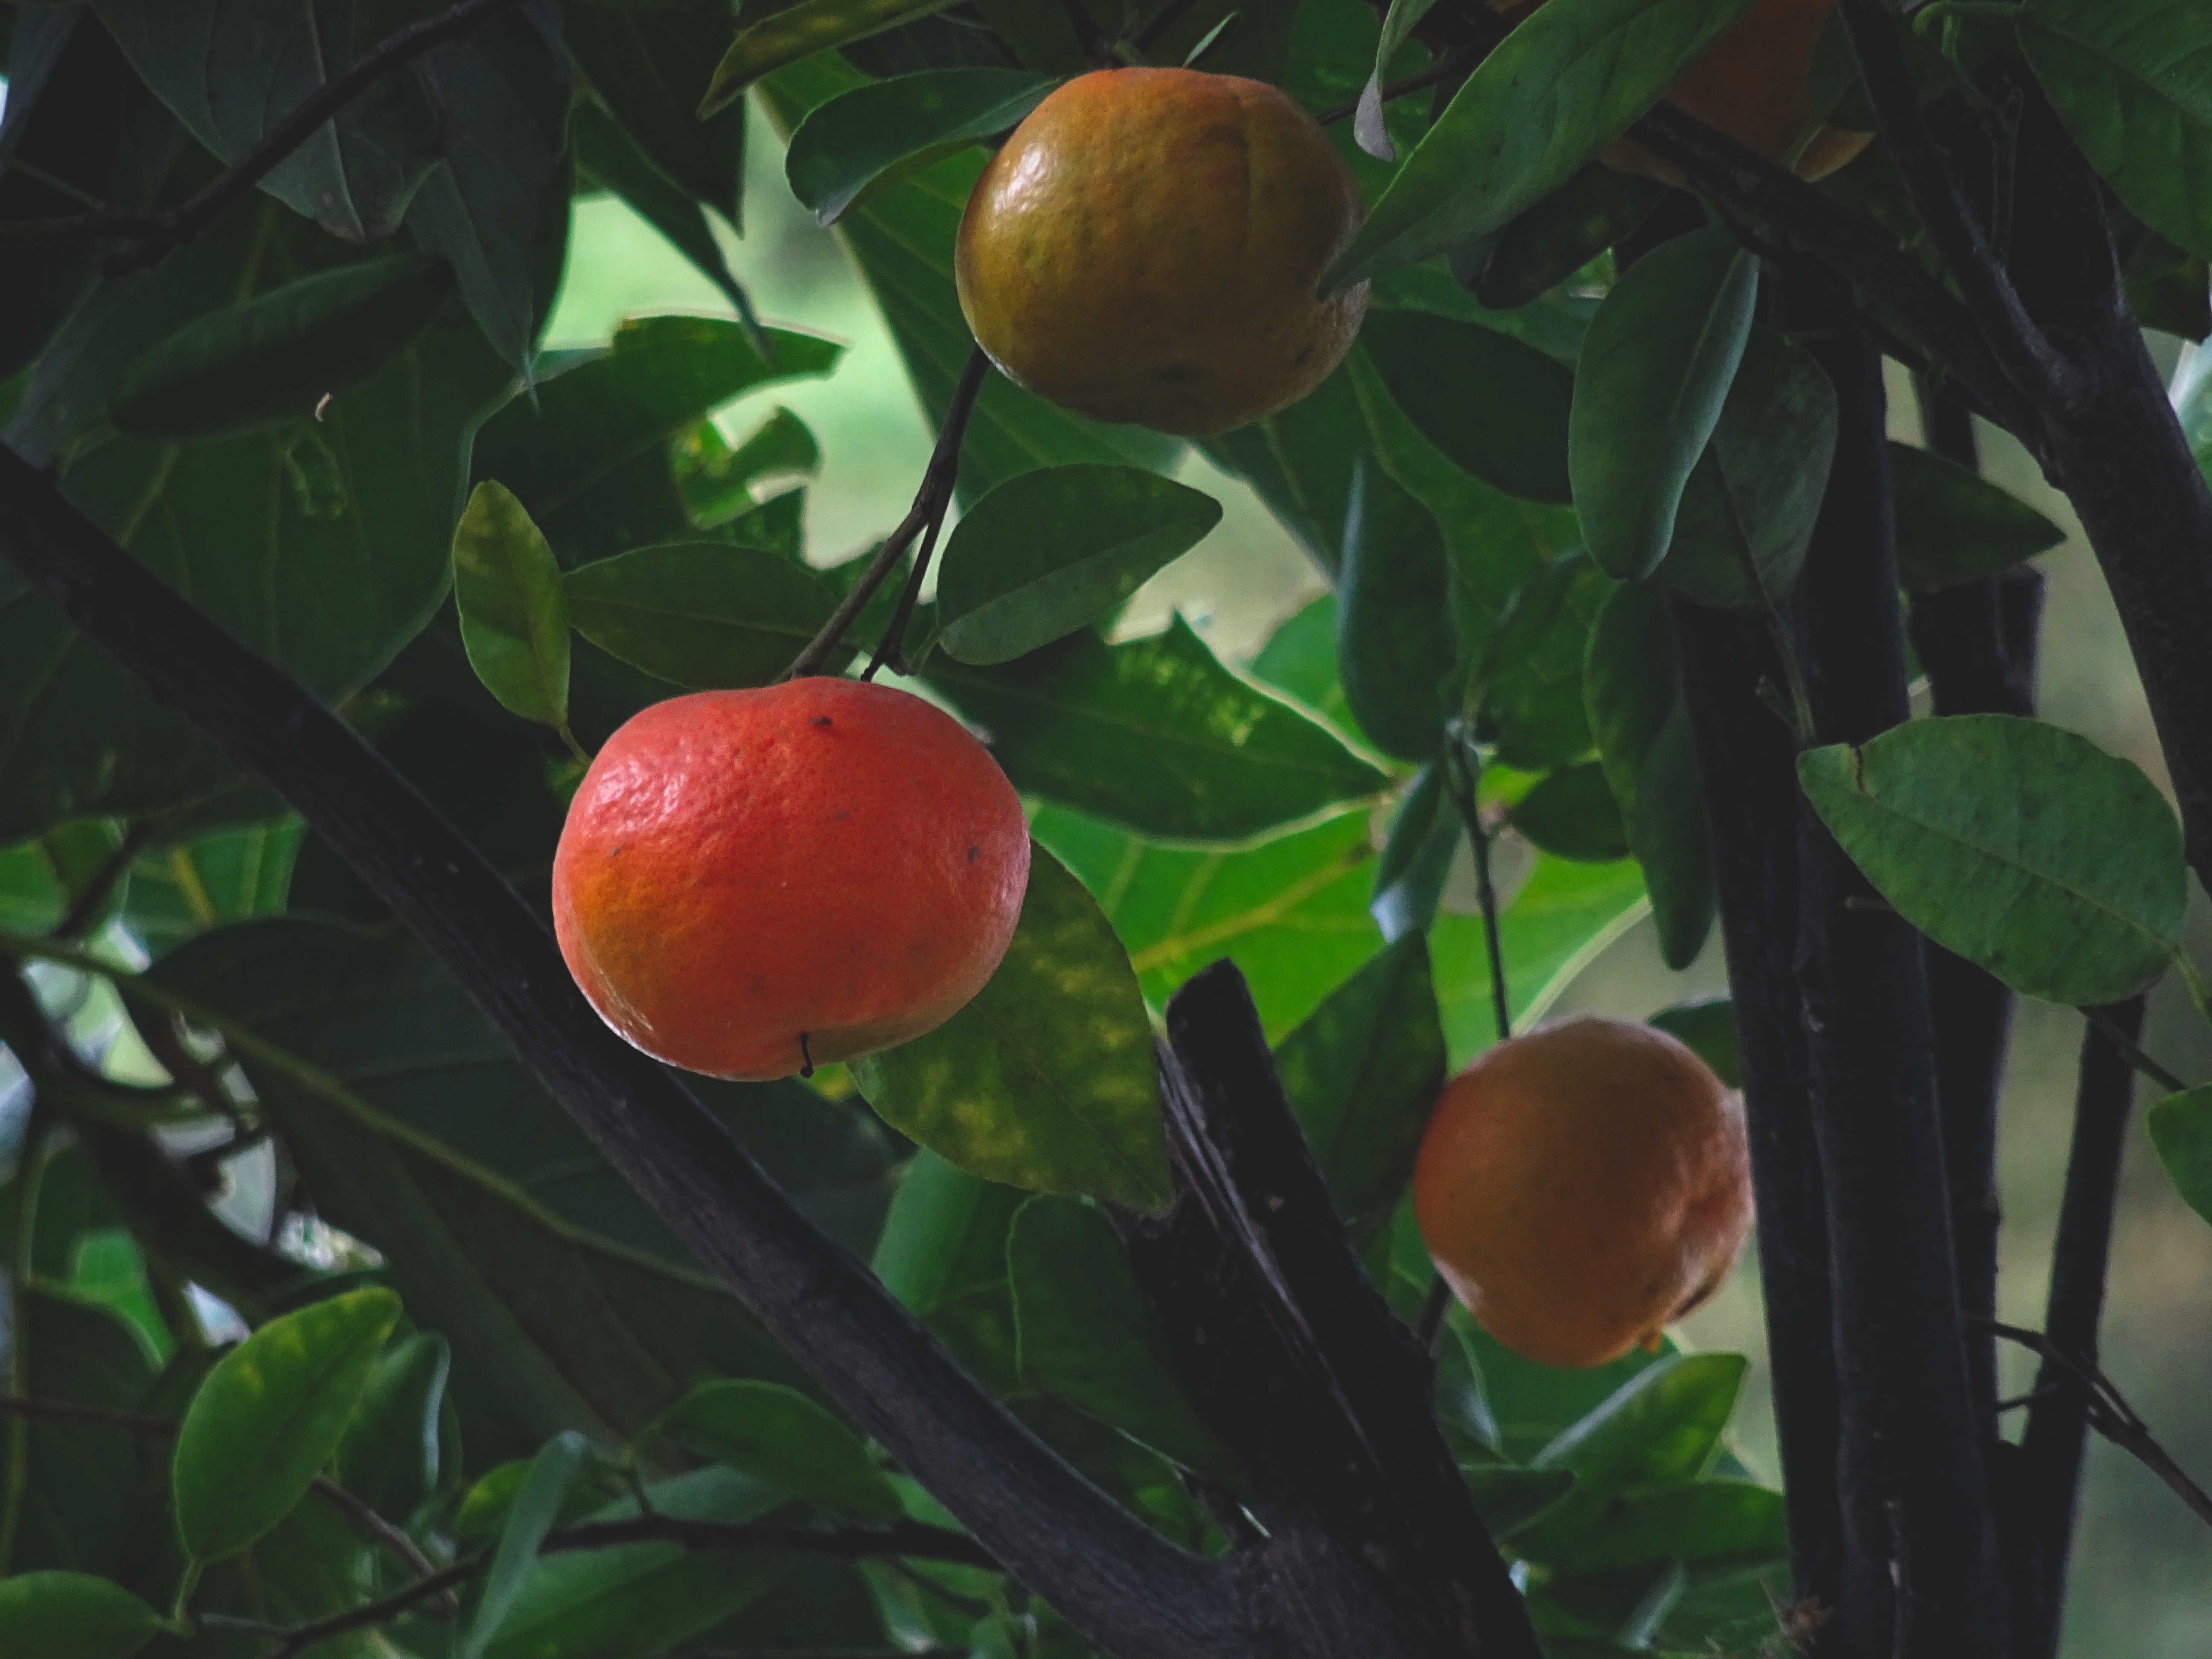
tree, branch, plant, fruit, flower, food, produce, peach, mandarin, citrus, flowering plant, rose family, citrus fruit, bitter orange, land plant, citrus reticulata